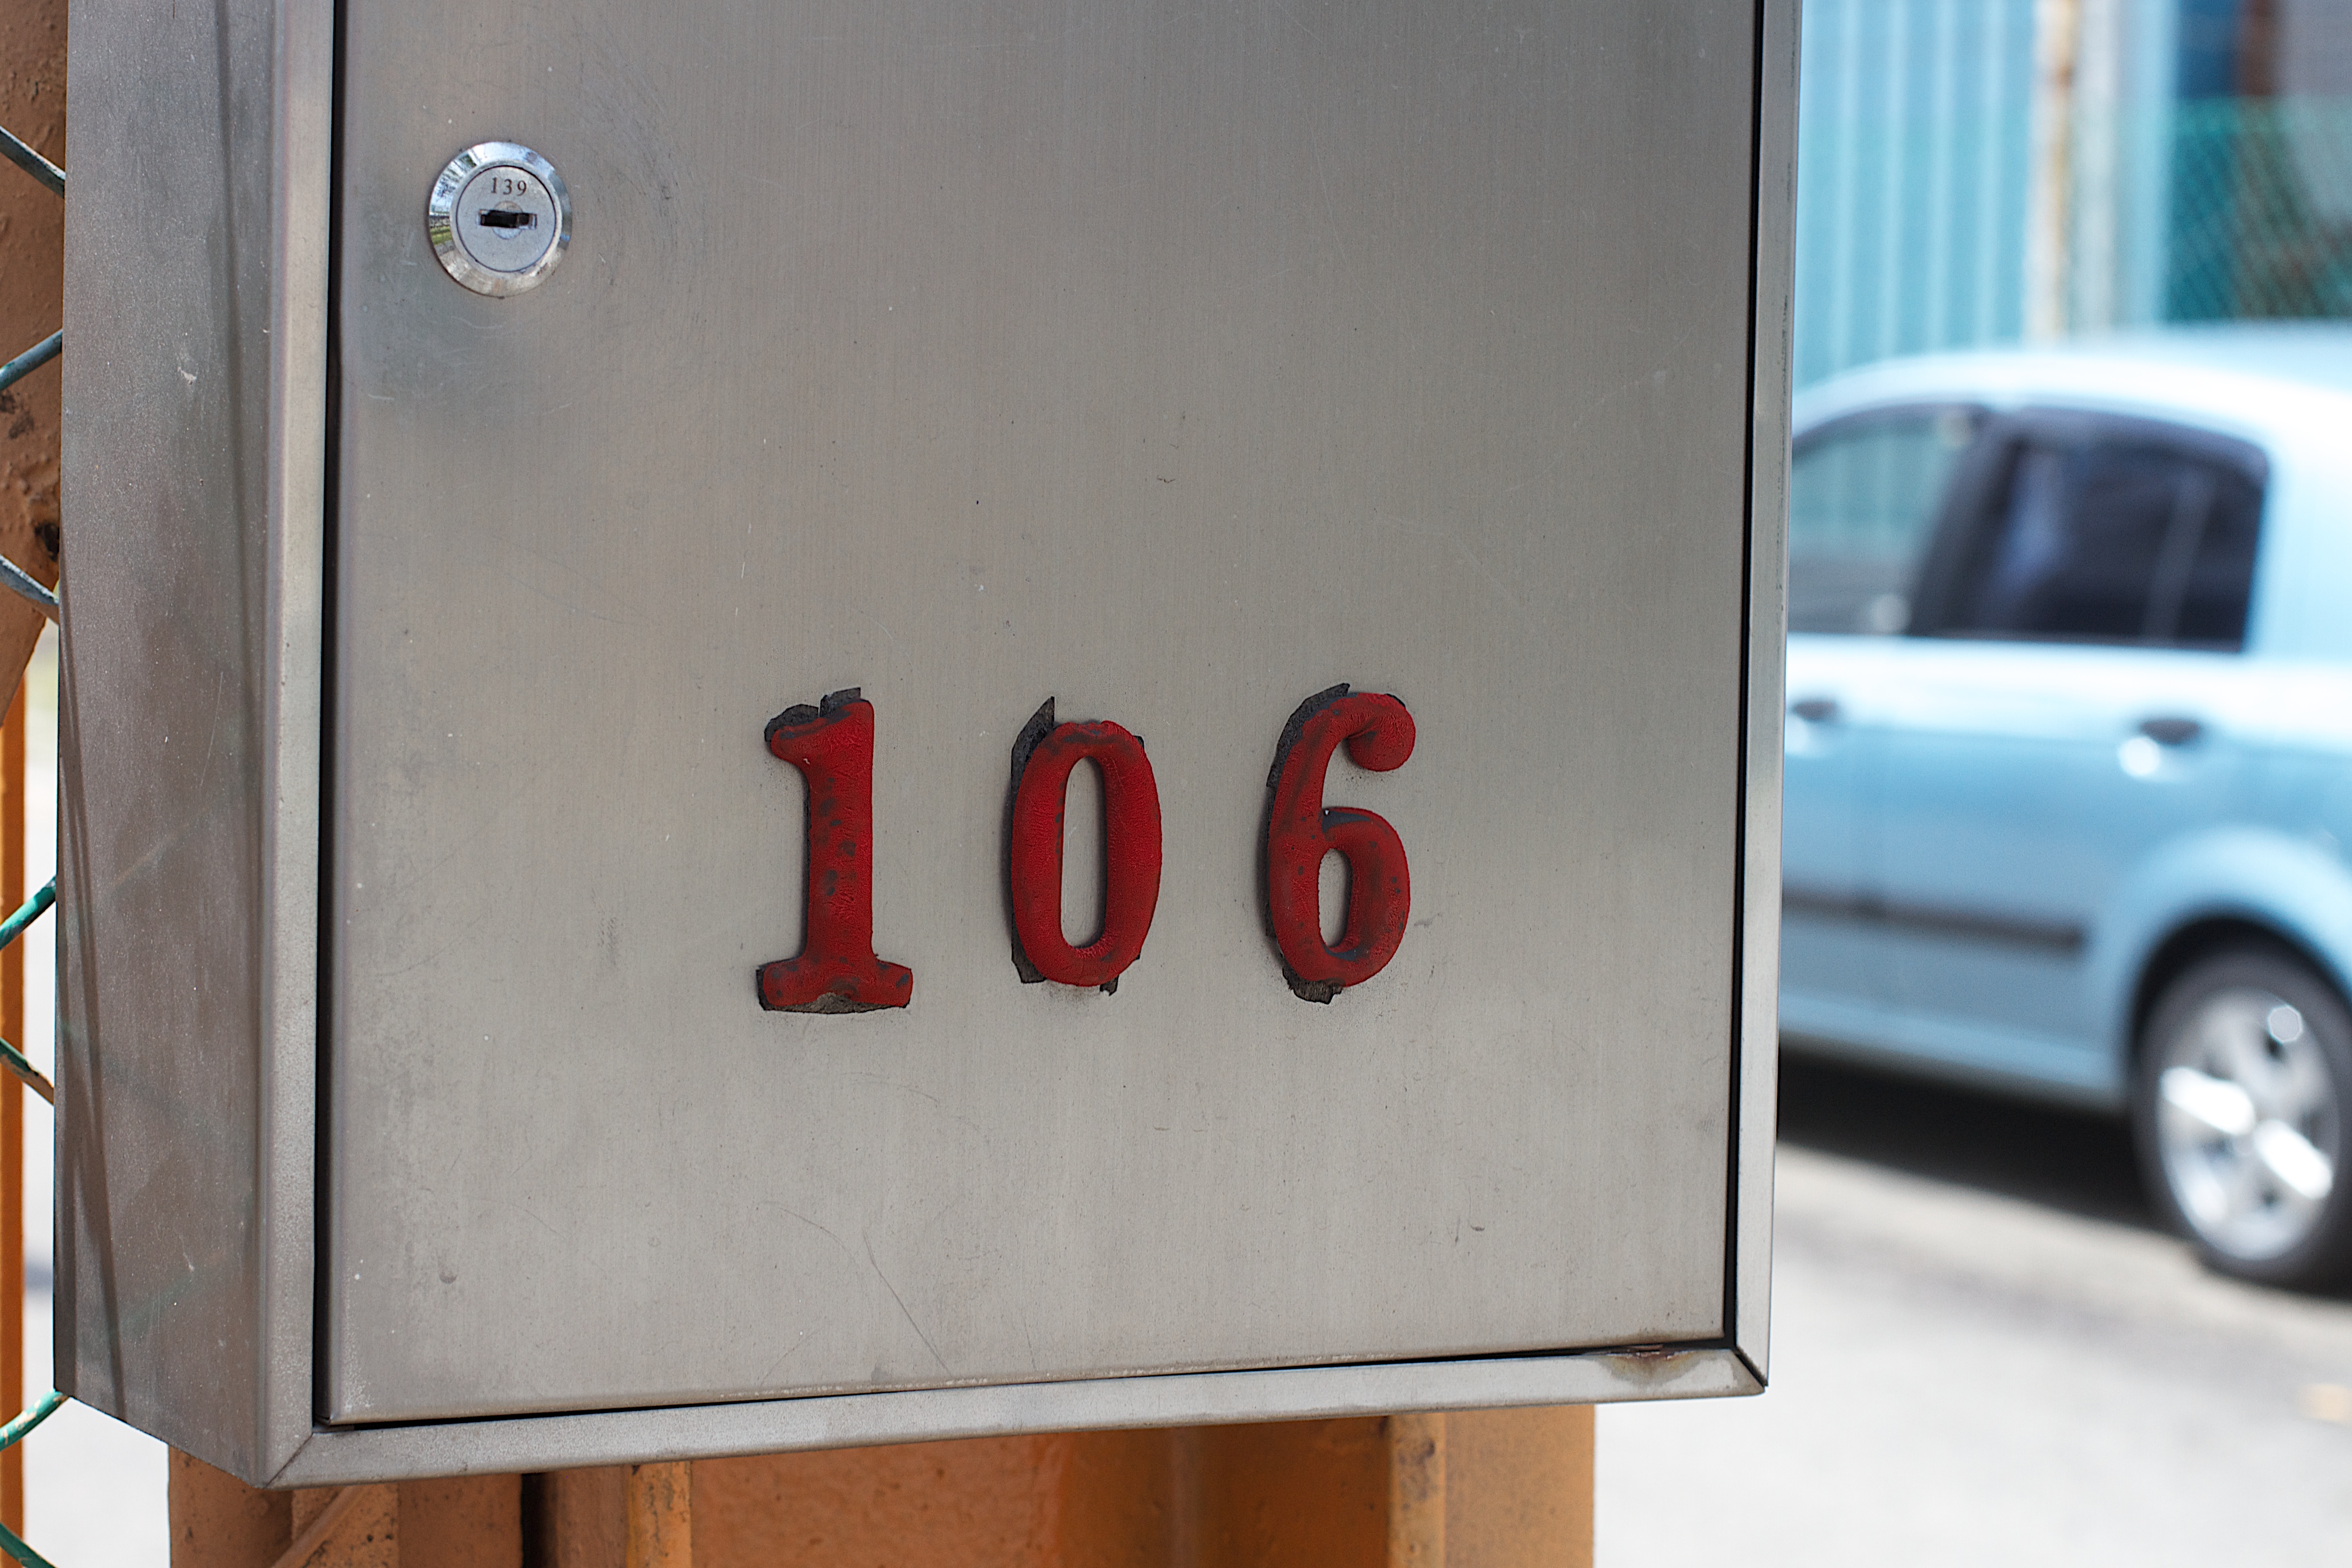
sign, vehicle, signage, ds106, 106, automotive exterior, vehicle registration plate